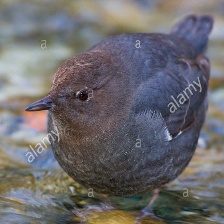
Species: AMERICAN DIPPER
Scientific name: CINCLUS MEXICANUS